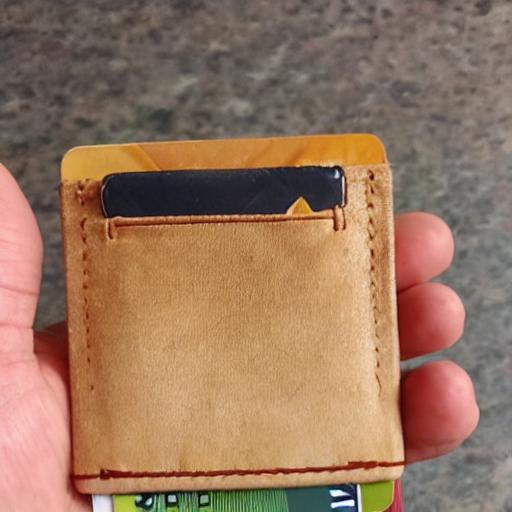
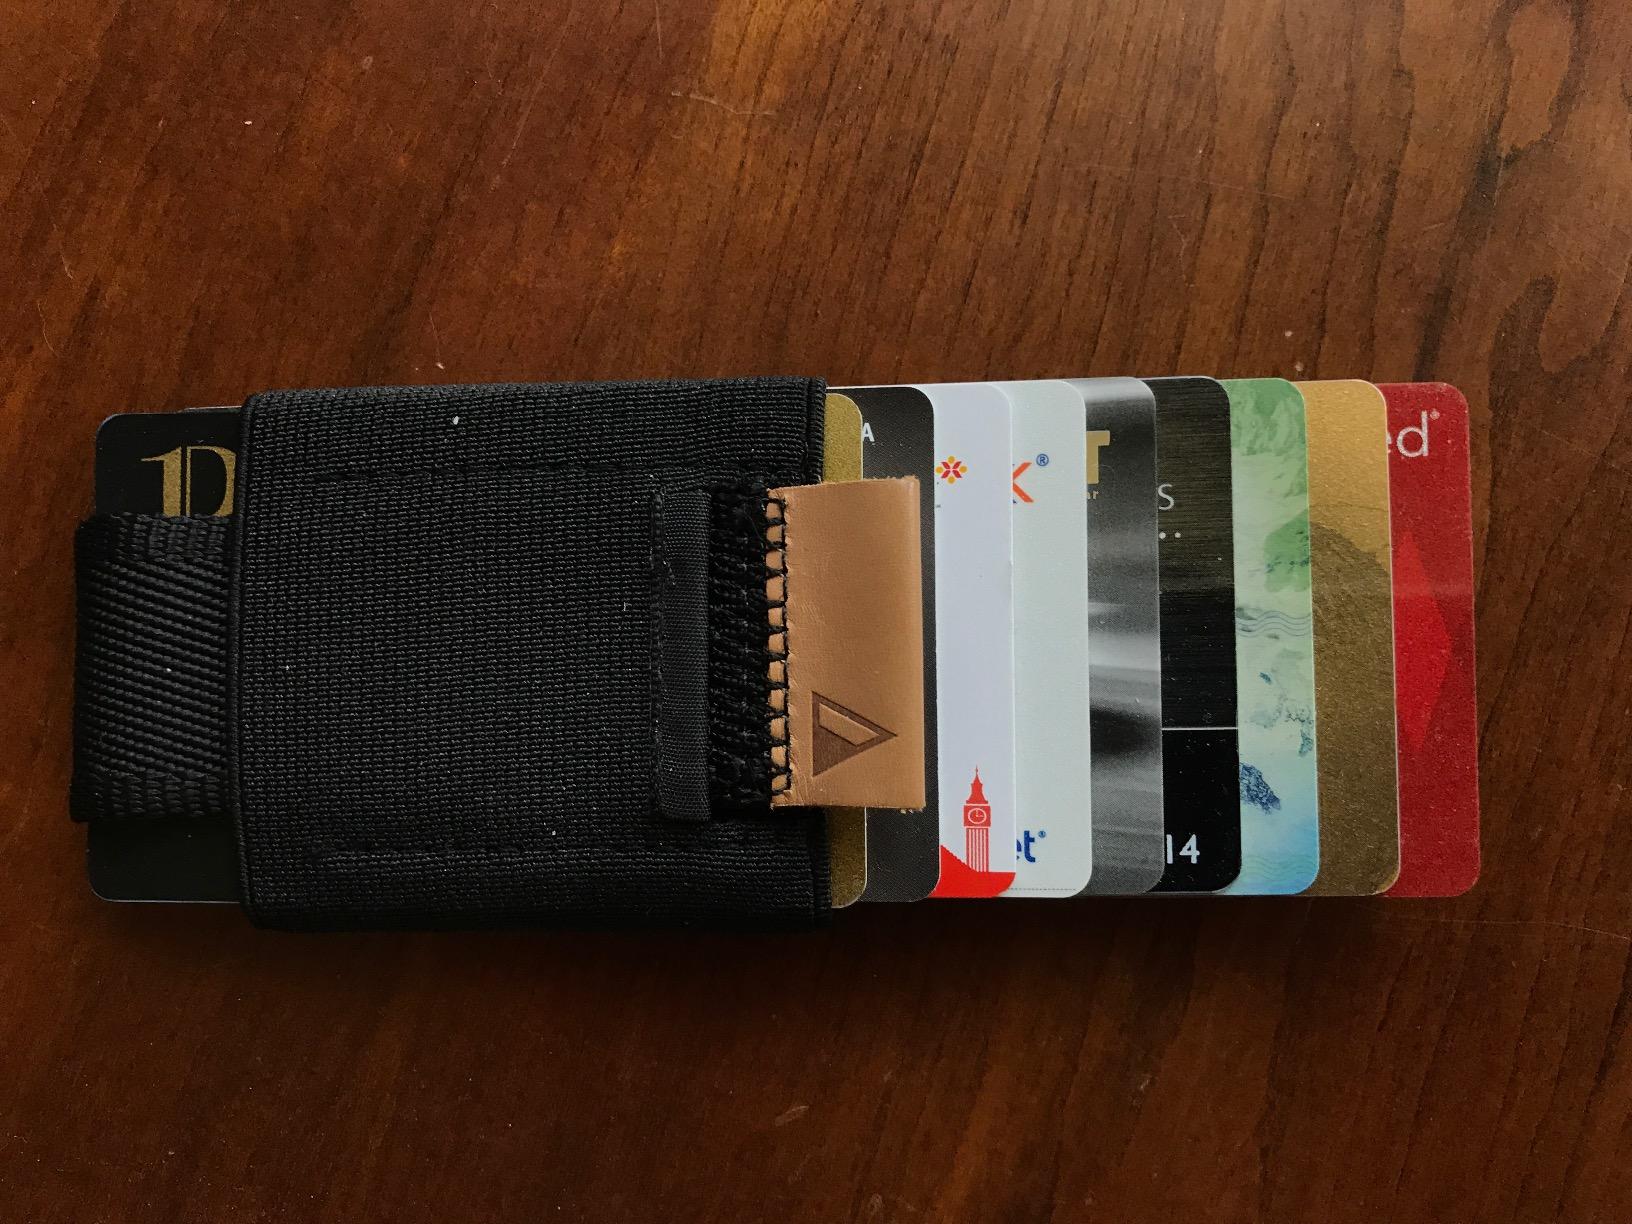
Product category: accessories_wallet
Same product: no